Metro Richmond Zoo

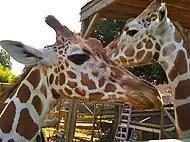
Giraffes in Metro Richmond Zoo

The Metro Richmond Zoo is noted for giraffe-feeding opportunities. Visitors can purchase zoo treats for giraffe feeding. The zoo houses a herd of nine reticulated giraffe and a single Masai giraffe, kept in a yard across from the main giraffe exhibit along with another reticulated giraffe. Animals residing with the giraffes include eastern bongo, kudu, Stanley crane, and crowned crane. Visitors can also purchase zoo treats for deer, goats, sheep, donkeys, and young antelope in the children's farm. Some of the larger animals can be fed zoo treats via tubes that reach to their feeding troughs. Those animals are dromedaries, Bactrian camels, elk, American bison, and warthog.